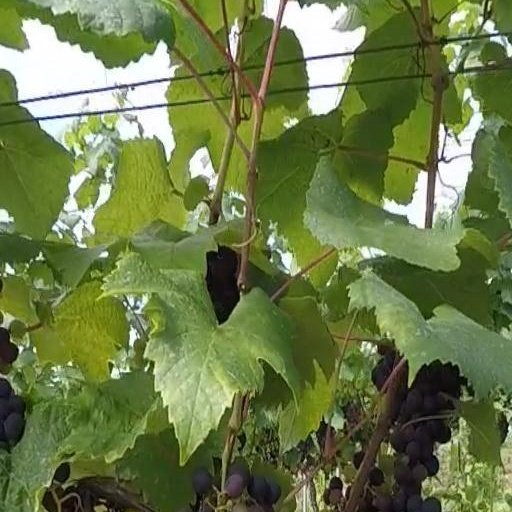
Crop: grape